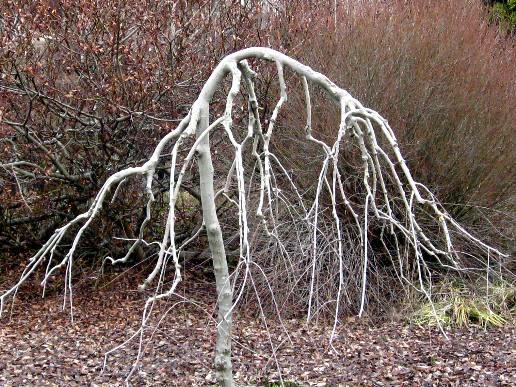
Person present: No